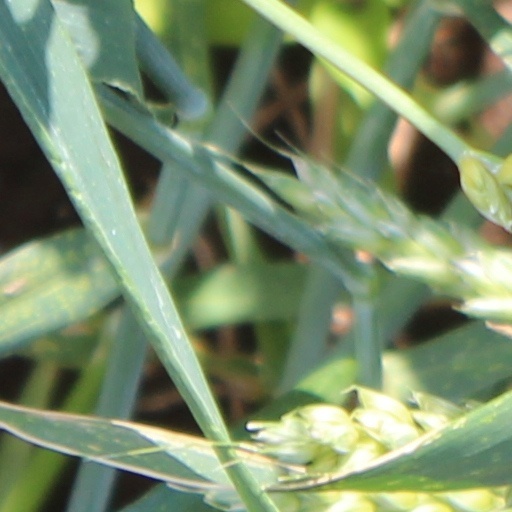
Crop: wheat